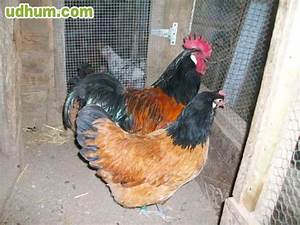
Label: gallina